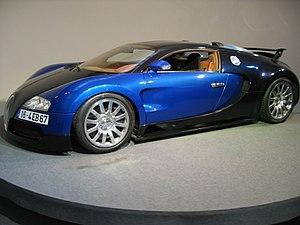
Bugatti Veyron du Musée de l'automobile de Mulhouse
La Cité de l'automobile - Musée national - Collection Schlumpf de Mulhouse, en Alsace, abrite la plus importante collection de voitures du monde - plus de 500 véhicules - dont la célèbre collection Schlumpf des frères Schlumpf. Le musée, qui est hébergé dans une ancienne usine de filature textile des frères Schlumpf datant de 1880, classée aux monuments historiques, s'étend sur plus de 20 000 m².